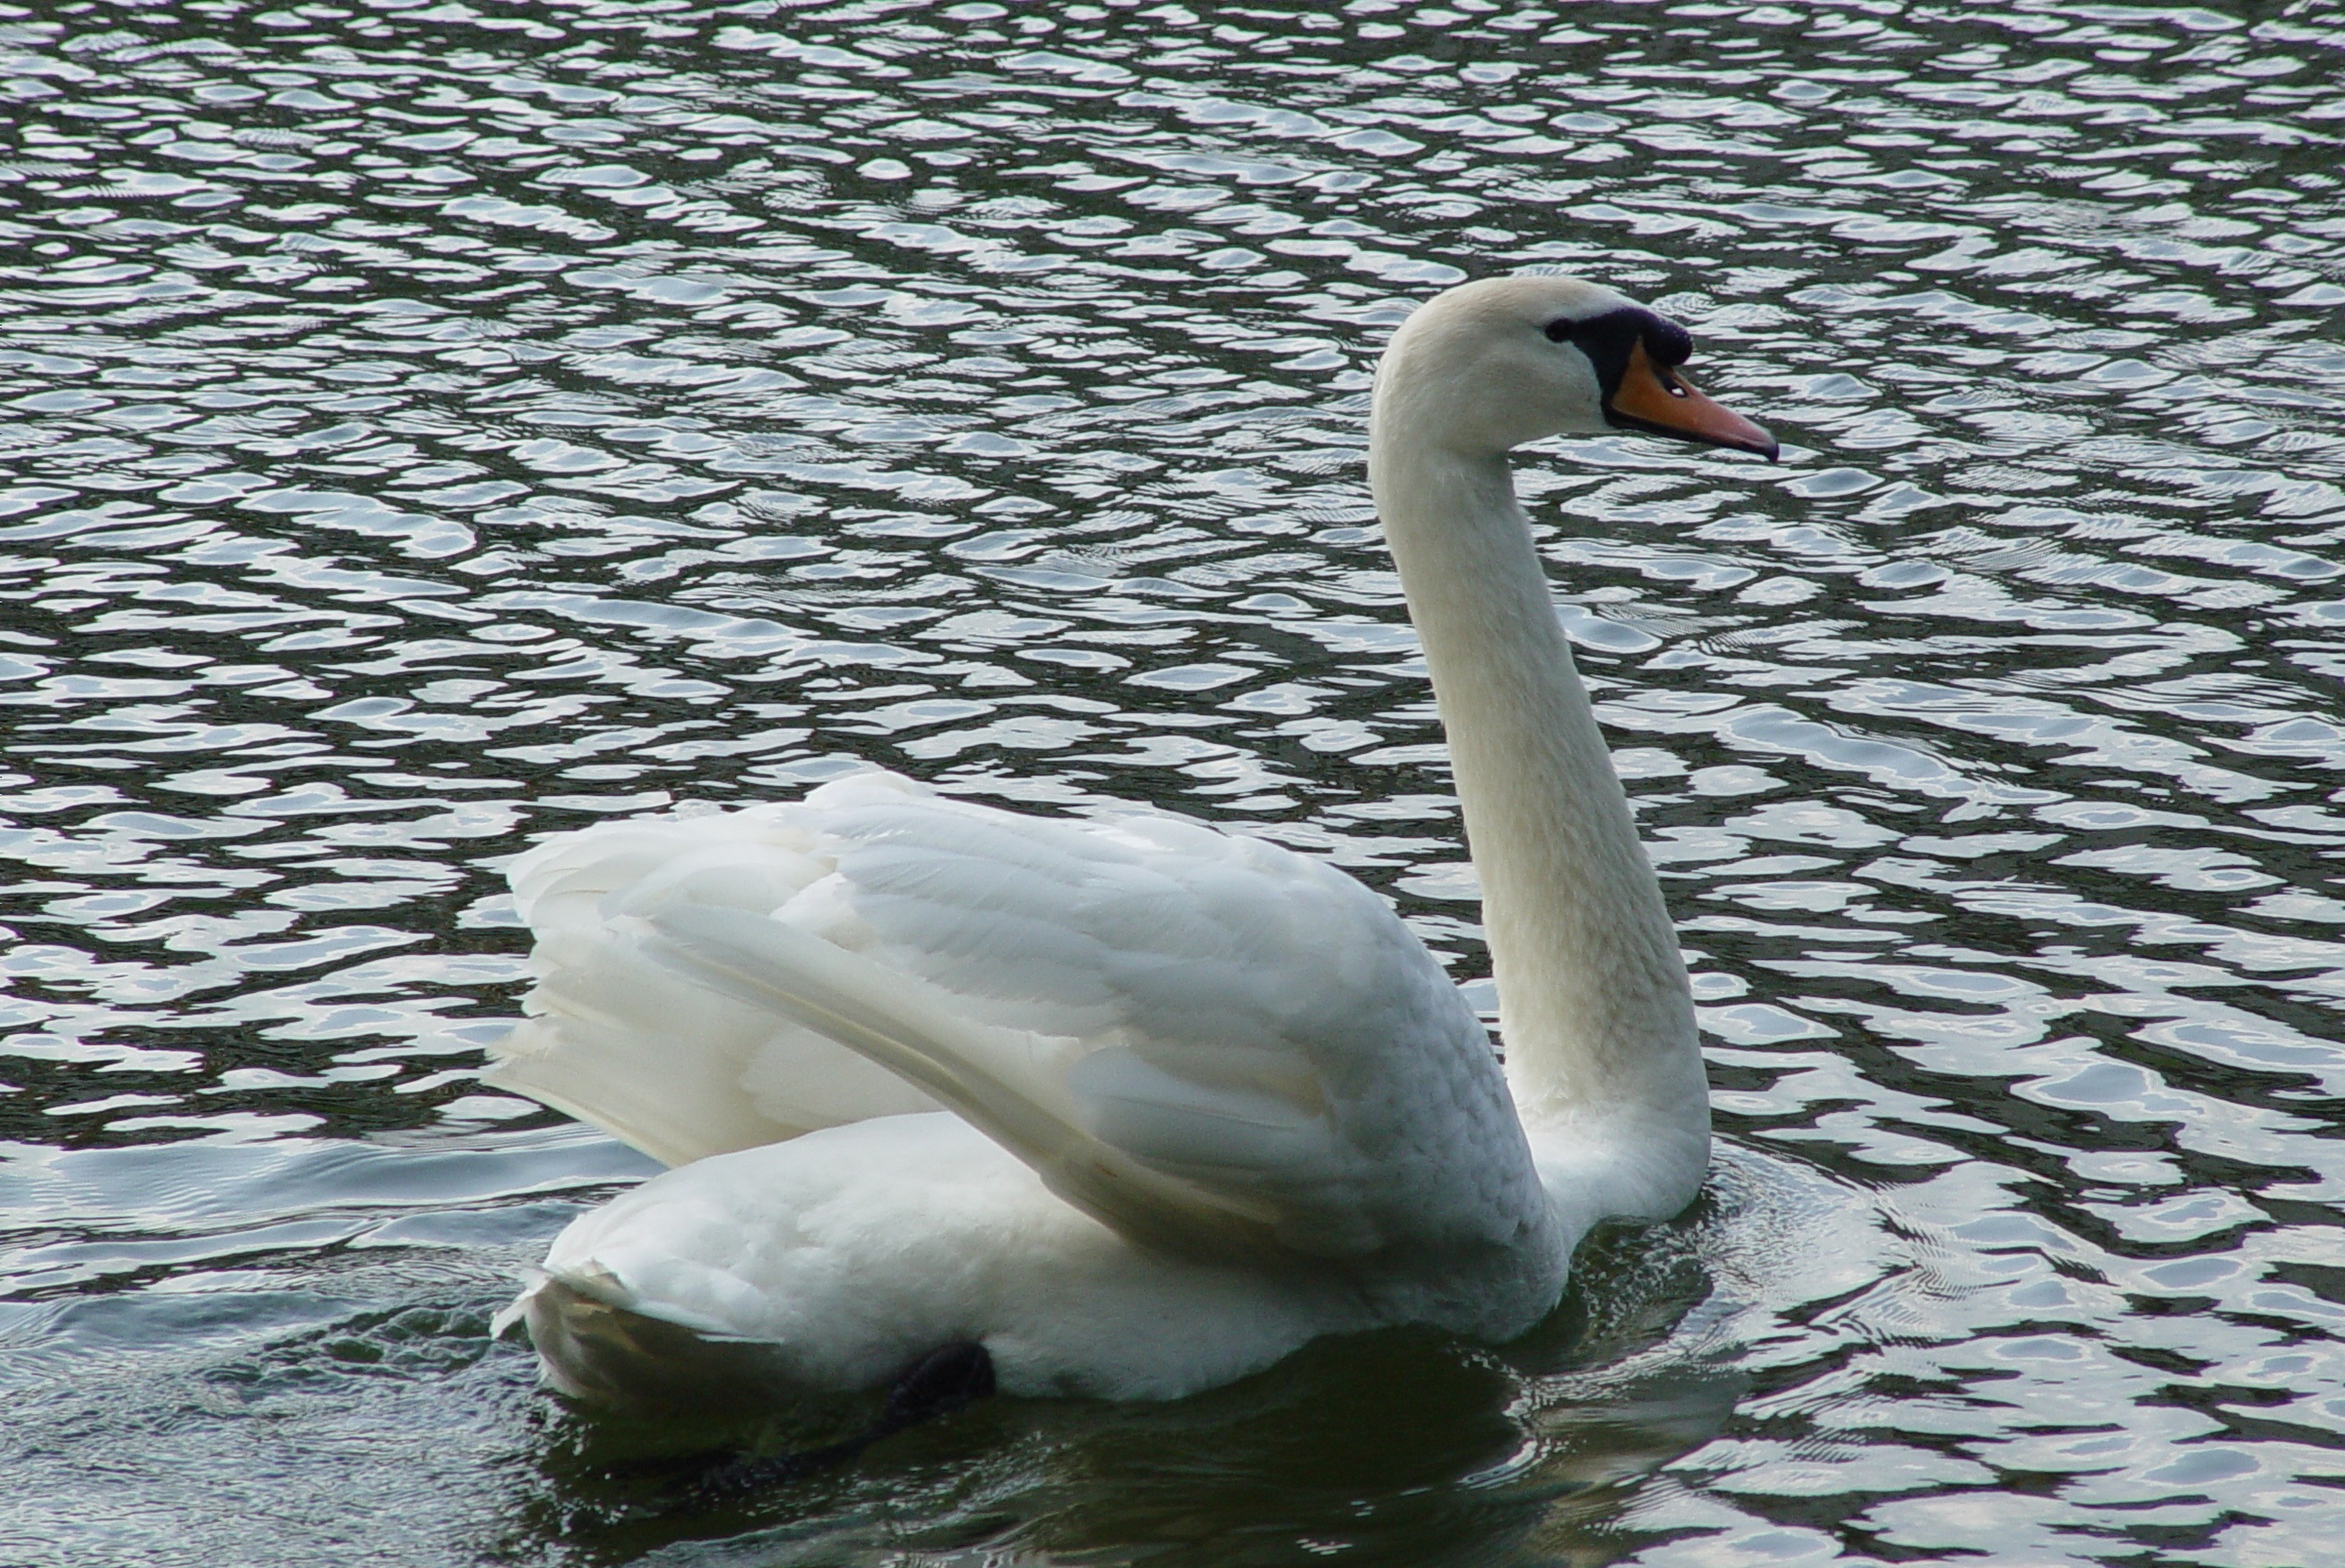
water, bird, wing, white, pond, wildlife, beak, park, fauna, swan, vertebrate, beautiful, waterfowl, water bird, ducks geese and swans